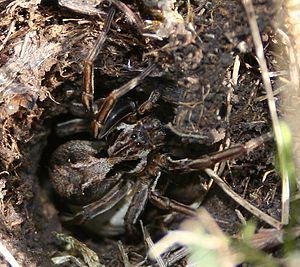
Alopecosa striatipes est une espèce d'araignées aranéomorphes de la famille des Lycosidae.